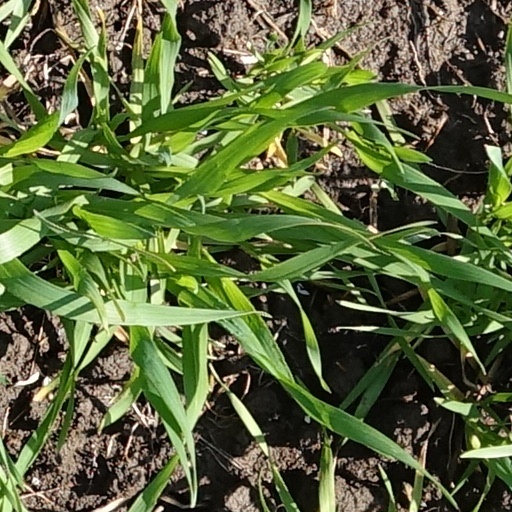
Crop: wheat